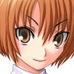
Portrait style: Anime Portrait